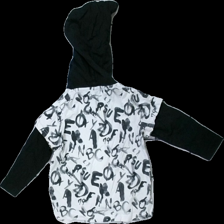
View: back
Type: Hoodie
Category: Children
Brand: Cubus
Colors: Black, White
Material: 100% cotton
Pattern: Other
Cut: Regular
Size: 92
Season: All
Damage location: middle center
Price range: 50-100
Recommended usage: Reuse
Description: hoodie med bokstäver på, lite luddig